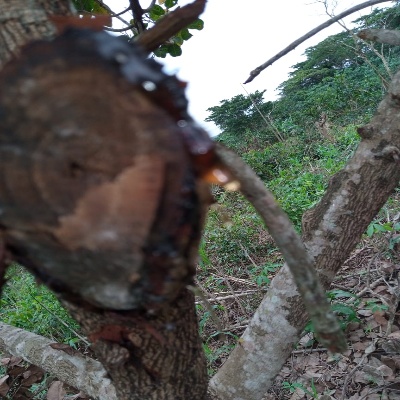
Crop: Cashew
Condition: gumosis